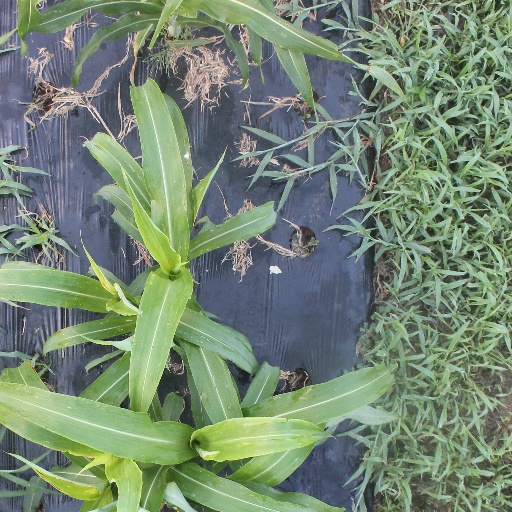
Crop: sorghum